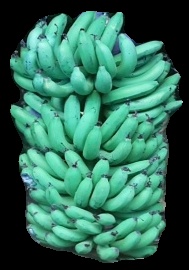
Variety: pachbale
Grade: grade1